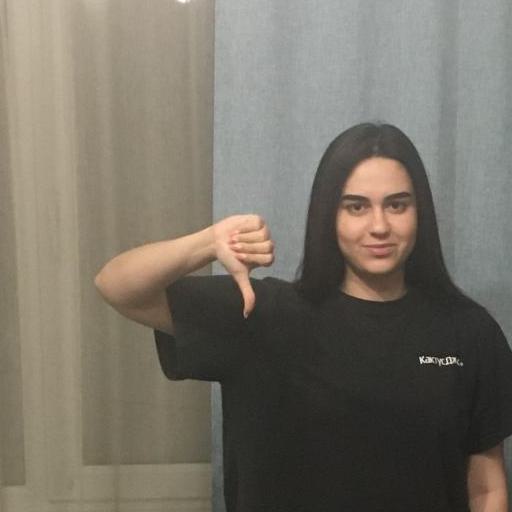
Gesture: dislike